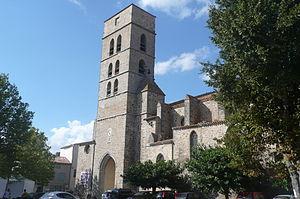
Église Saint-André (Classé) This building is indexed in the Base Mérimée, a database of architectural heritage maintained by the French Ministry of Culture,